Miraval Studios

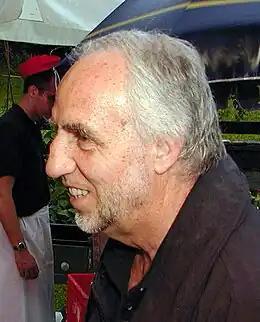

For hundreds of years, the Miraval estate in the south of France has inspired artisans, vintners and musicians alike with its simple, otherworldly beauty. Surrounded by gardens, stone terraces, fountains and a forest of white oak and evergreen, the 900-acre property has produced wines and olives since the 13th century.